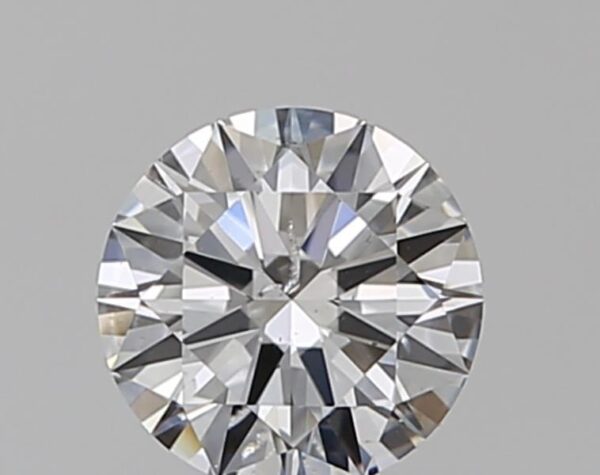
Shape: round
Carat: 0.5
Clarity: SI2
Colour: E
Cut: EX
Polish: EX
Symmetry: EX
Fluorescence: F
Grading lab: GIA
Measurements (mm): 5.15 x 5.19 x 3.07